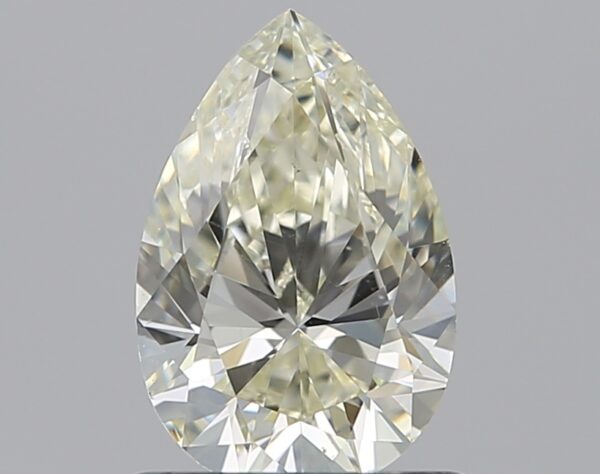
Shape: pear
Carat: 0.76
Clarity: VS2
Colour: M
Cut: EX
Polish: VG
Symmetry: VG
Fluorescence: N
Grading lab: GIA
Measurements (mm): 7.69 x 5.08 x 3.18